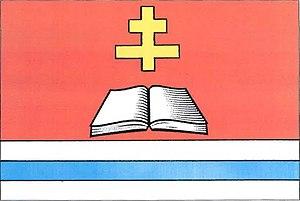
Bohuňov est une commune du district de Svitavy, dans la région de Pardubice, en République tchèque. Sa population s'élevait à 159 habitants en 2017.